Magisterium

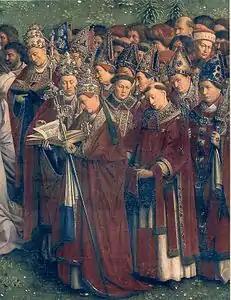
A part of the "Ghent Altarpiece" showing three popes (Martin V, Gregory VII and Antipope Alexander V) and other bishops

The magisterium of the Catholic Church is the church's authority or office to give authentic interpretation of the word of God, "whether in its written form or in the form of Tradition". According to the 1992 "Catechism of the Catholic Church", the task of interpretation is vested uniquely in the Pope and the bishops, though the concept has a complex history of development. Scripture and Tradition "make up a single sacred deposit of the Word of God, which is entrusted to the Church", and the magisterium is not independent of this, since "all that it proposes for belief as being divinely revealed is derived from this single deposit of faith."